Bavarian Ludwig Railway

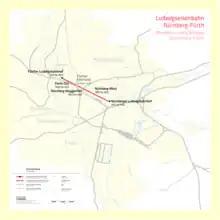
Route of Ludwig Railway

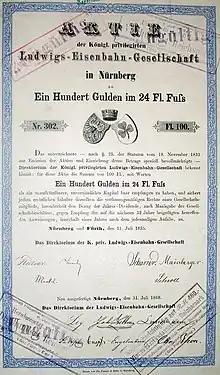
Bayerische Ludwigs Bahn 1835/69 share certificate.

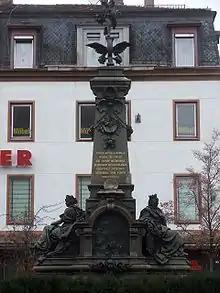
Railway monument in Nuremberg in memory of the first German railway, Nürnberg-Fürth.

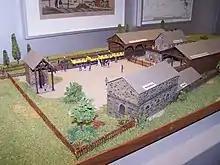
Model of the first Nuremberg station of 1835 in the Nuremberg Transport Museum

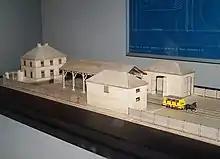
Model of the first Fürth station of 1835 in the Nuremberg Transport Museum

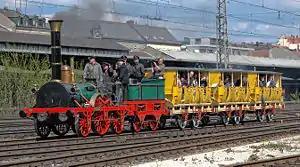
The Adler replica from 1935 on its first trip after the reconstruction in 2007.

The Bavarian Ludwig Railway ("Bayerische Ludwigseisenbahn" or "Ludwigsbahn") was the first steam-hauled railway opened in Germany. The "Königlich privilegierte Ludwigs-Eisenbahn-Gesellschaft" ("Royal Privileged Ludwig Railway Company", later called the "Ludwigs-Eisenbahn-Gesellschaft") received a concession to build a railway from Nuremberg to Fürth (6 km) in the state of Bavaria on 19 February 1834.